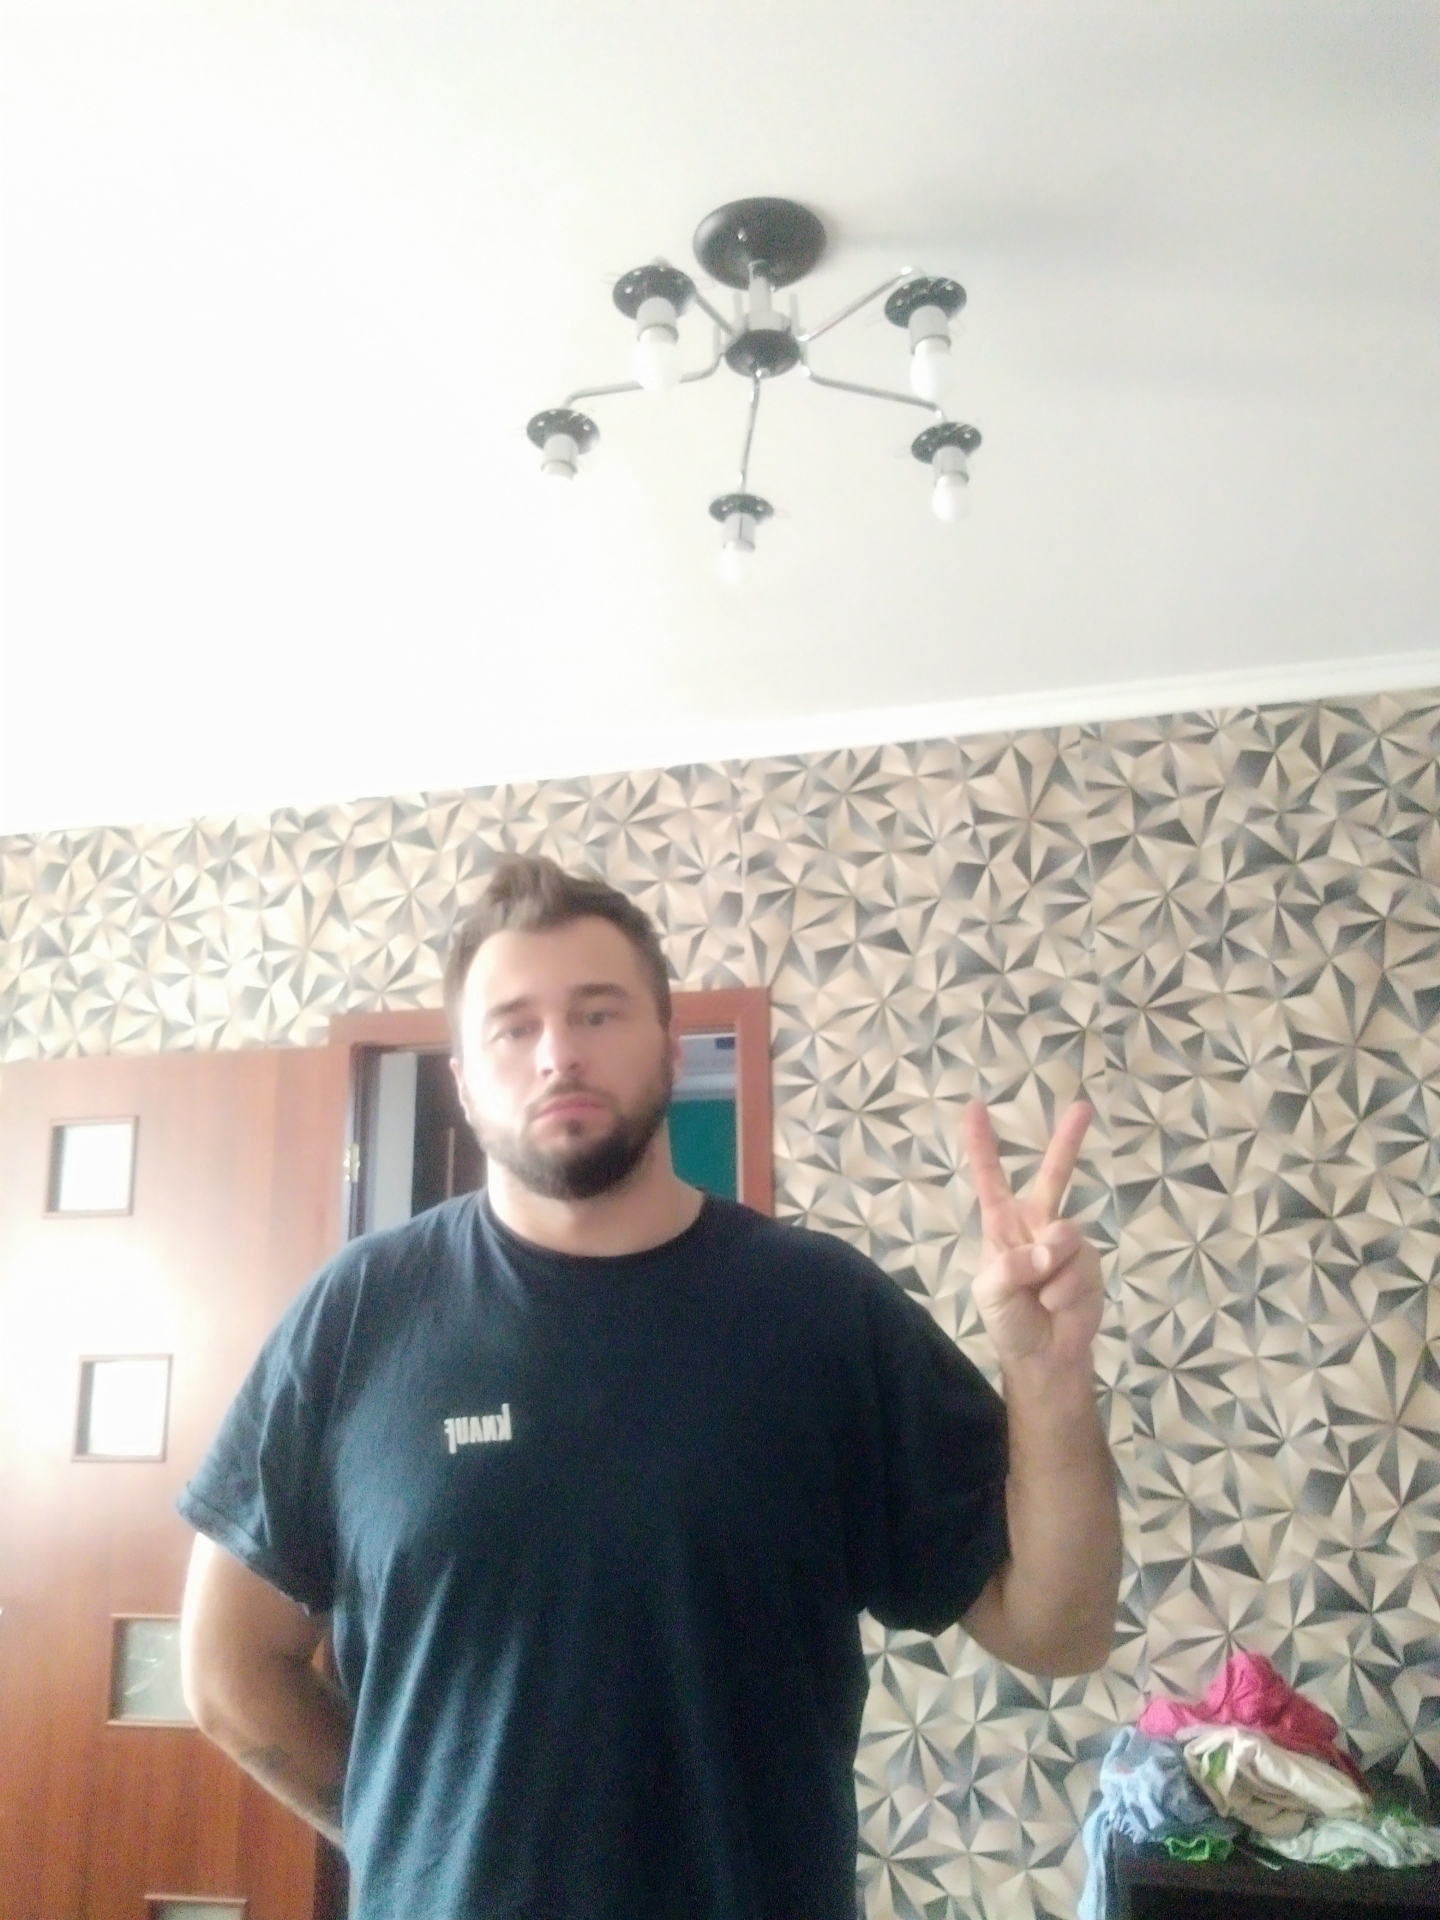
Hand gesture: peace